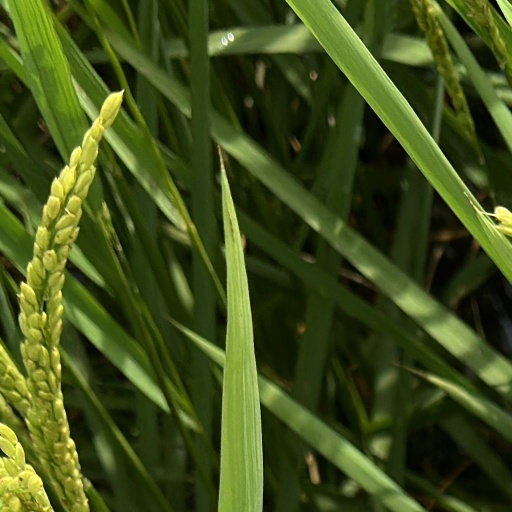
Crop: rice